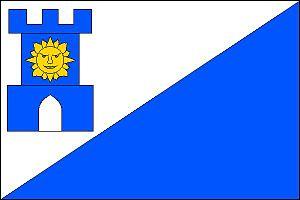
Boseň est une commune du district de Mladá Boleslav, dans la région de Bohême-Centrale, en République tchèque. Sa population s'élevait à 494 habitants en 2020.